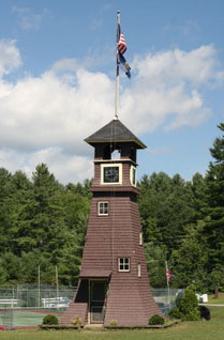
Building: Camp Billings
Country: United States of America
Year built: 1906
United States historic place Camp Billings U.S. National Register of Historic Places U.S. Historic district Camp Billings clocktower Location in Vermont Show map of Vermont Location in United States Show map of the United States Location 1452 VT 244 , Thetford, Vermont Coordinates 43°53′25″N 72°13′58″W / 43.89028°N 72.23278°W / 43.89028; -72.23278 Area 10.8 acres (4.4 ha) Built 1906 ( 1906 ) Architectural style Bungalow/Craftsman , Adirondack Rustic MPS Organized Summer Camping in Vermont MPS NRHP reference No. 05001524 Added to NRHP January 11, 2006 Camp Billings is a co-ed, summer camp  on Lake Fairlee in West Fairlee and Thetford, Vermont , United States.  Accredited by the American Camp Association , it was established in 1906, and is open by boys and girls between the ages of eight and sixteen.  In 2006, it was listed as a historic district on the National Register of Historic Places . Activities Camp activities include sailing, backpacking, boating, canoeing, windsurfing, swimming, snorkeling, diving, water sports, music, paddleboarding, tennis, arts and crafts, archery, waterskiing, teen club, junior program, fishing, ropes (zip lining, the infamous Holy Cow Swing, etc.), and drama.  The camp also offers canoeing and backpacking trips, either during the day, or overnight. History Camp Billings was founded in 1906 under the sponsorship of the local YMCA district by Dr. Garnder Cobb and Julia Billings, wife of businessman and conservationist Frederick Billings of Woodstock, Vermont .  The land was first leased, and then purchased for the camp by members of the Billings family.  It is believed to be the second-oldest active summer camp in the state.  The camp saw significant growth through the 1920s, and continued its growth after lean years of the Great Depression and World War II.  In 1957, its first director, Archibald Hurd, retired, creating a gap that was temporarily filled by volunteer alumni and staff. He was replaced by Ralph Lawrence who was director until 1995. John and Anne Freitas were directors from 1996 to 2000 and Bob Green was the Director from 2001 to 2018. A metal plate on the clock tower at the camp reads: “ Bob was Roasted here- July 29, 2018 “. Anne and Sean Collins are the current directors. Anne and Sean Collins are both educators who have themselves spent decades at Billings. Both were campers during the 1990s before joining the staff.  Ann ran the office for many years, while Sean served as CIT director where he trained staff for nearly a decade. The camp has continued to grow, and is now managed by a non-profit organization no longer affiliated with the YMCA. See also National Register of Historic Places listings in Orange County, Vermont References